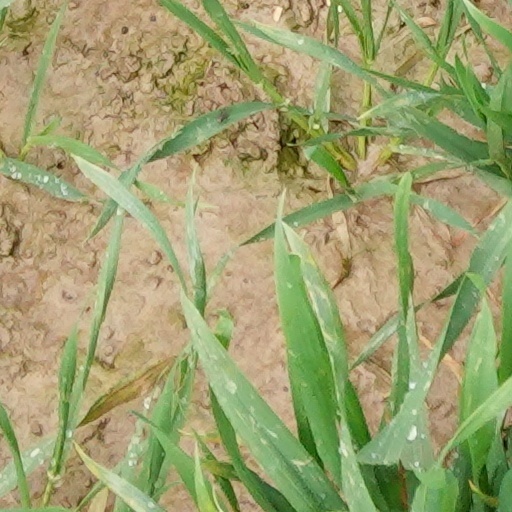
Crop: wheat